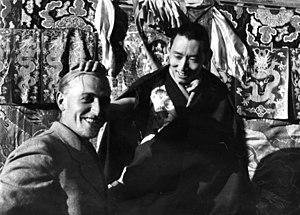
Bruno Beger, né le 27 avril 1911 à Francfort-sur-le-Main et décédé le 12 octobre 2009 à Königstein im Taunus, est un anthropologue, ethnologue allemand, et Hauptsturmführer–SS. Il fut l'élève et le disciple du raciologue allemand Ludwig Ferdinand Clauss.
Ernst Schäfer, né le 14 mars 1910 à Cologne et mort à Bad Bevensen le 21 juillet 1992, est un zoologue allemand, spécialisé en ornithologie. Il a effectué, avec Brooke Dolan II, deux expéditions scientifiques en Chine et au Tibet. Son principal titre de gloire est une expédition scientifique qui séjourna au Tibet en 1938-1939, en allemand Deutsche Tibet-Expedition Ernst Schäfer selon le sous-titre choisi par Schäfer lui-même dans son livre de 1943, Geheimnis Tibet.
Jamphel Yeshe Gyaltsen, habituellement appelé Gyaltsap Rinpoché, est le 5ᵉ Réting Rinpoché, abbé du monastère de Réting, qui lui donne le titre de 5ᵉ Reting Hutuktu Thubden Jampal Yeshe Tenpai Gyaltsen, au nord de Lhassa, dans le Tibet central. Il fut régent de 1934 à 1941, cédant provisoirement la place à Taktra Rinpoché, avant le terme de sa régence. Lorsqu'il voulut revenir au pouvoir en 1947, il fut accusé de complot contre Taktra, jeté en prison et mourut brusquement. Sa résidence fut démolie, ses biens vendus à l'encan, ses partisans au monastère de Séra emprisonnés ou tués, et le monastère de Réting détruit.
L'expédition allemande au Tibet de 1938-1939, en allemand Deutschen Tibet-Expedition Ernst Schäfer est la première expédition allemande officielle à pénétrer au Tibet et atteindre Lhassa. Dirigée par le scientifique Ernst Schäfer, elle est placée sous le patronage du Reichsführer-SS Heinrich Himmler et l'égide nominale de l'Institut d'anthropologie raciale Ahnenerbe. Elle se déroule de mai 1938 à août 1939. Elle est composée, outre de Schäfer, de Edmund Geer, Ernst Krause, Karl Wienert et Bruno Beger.